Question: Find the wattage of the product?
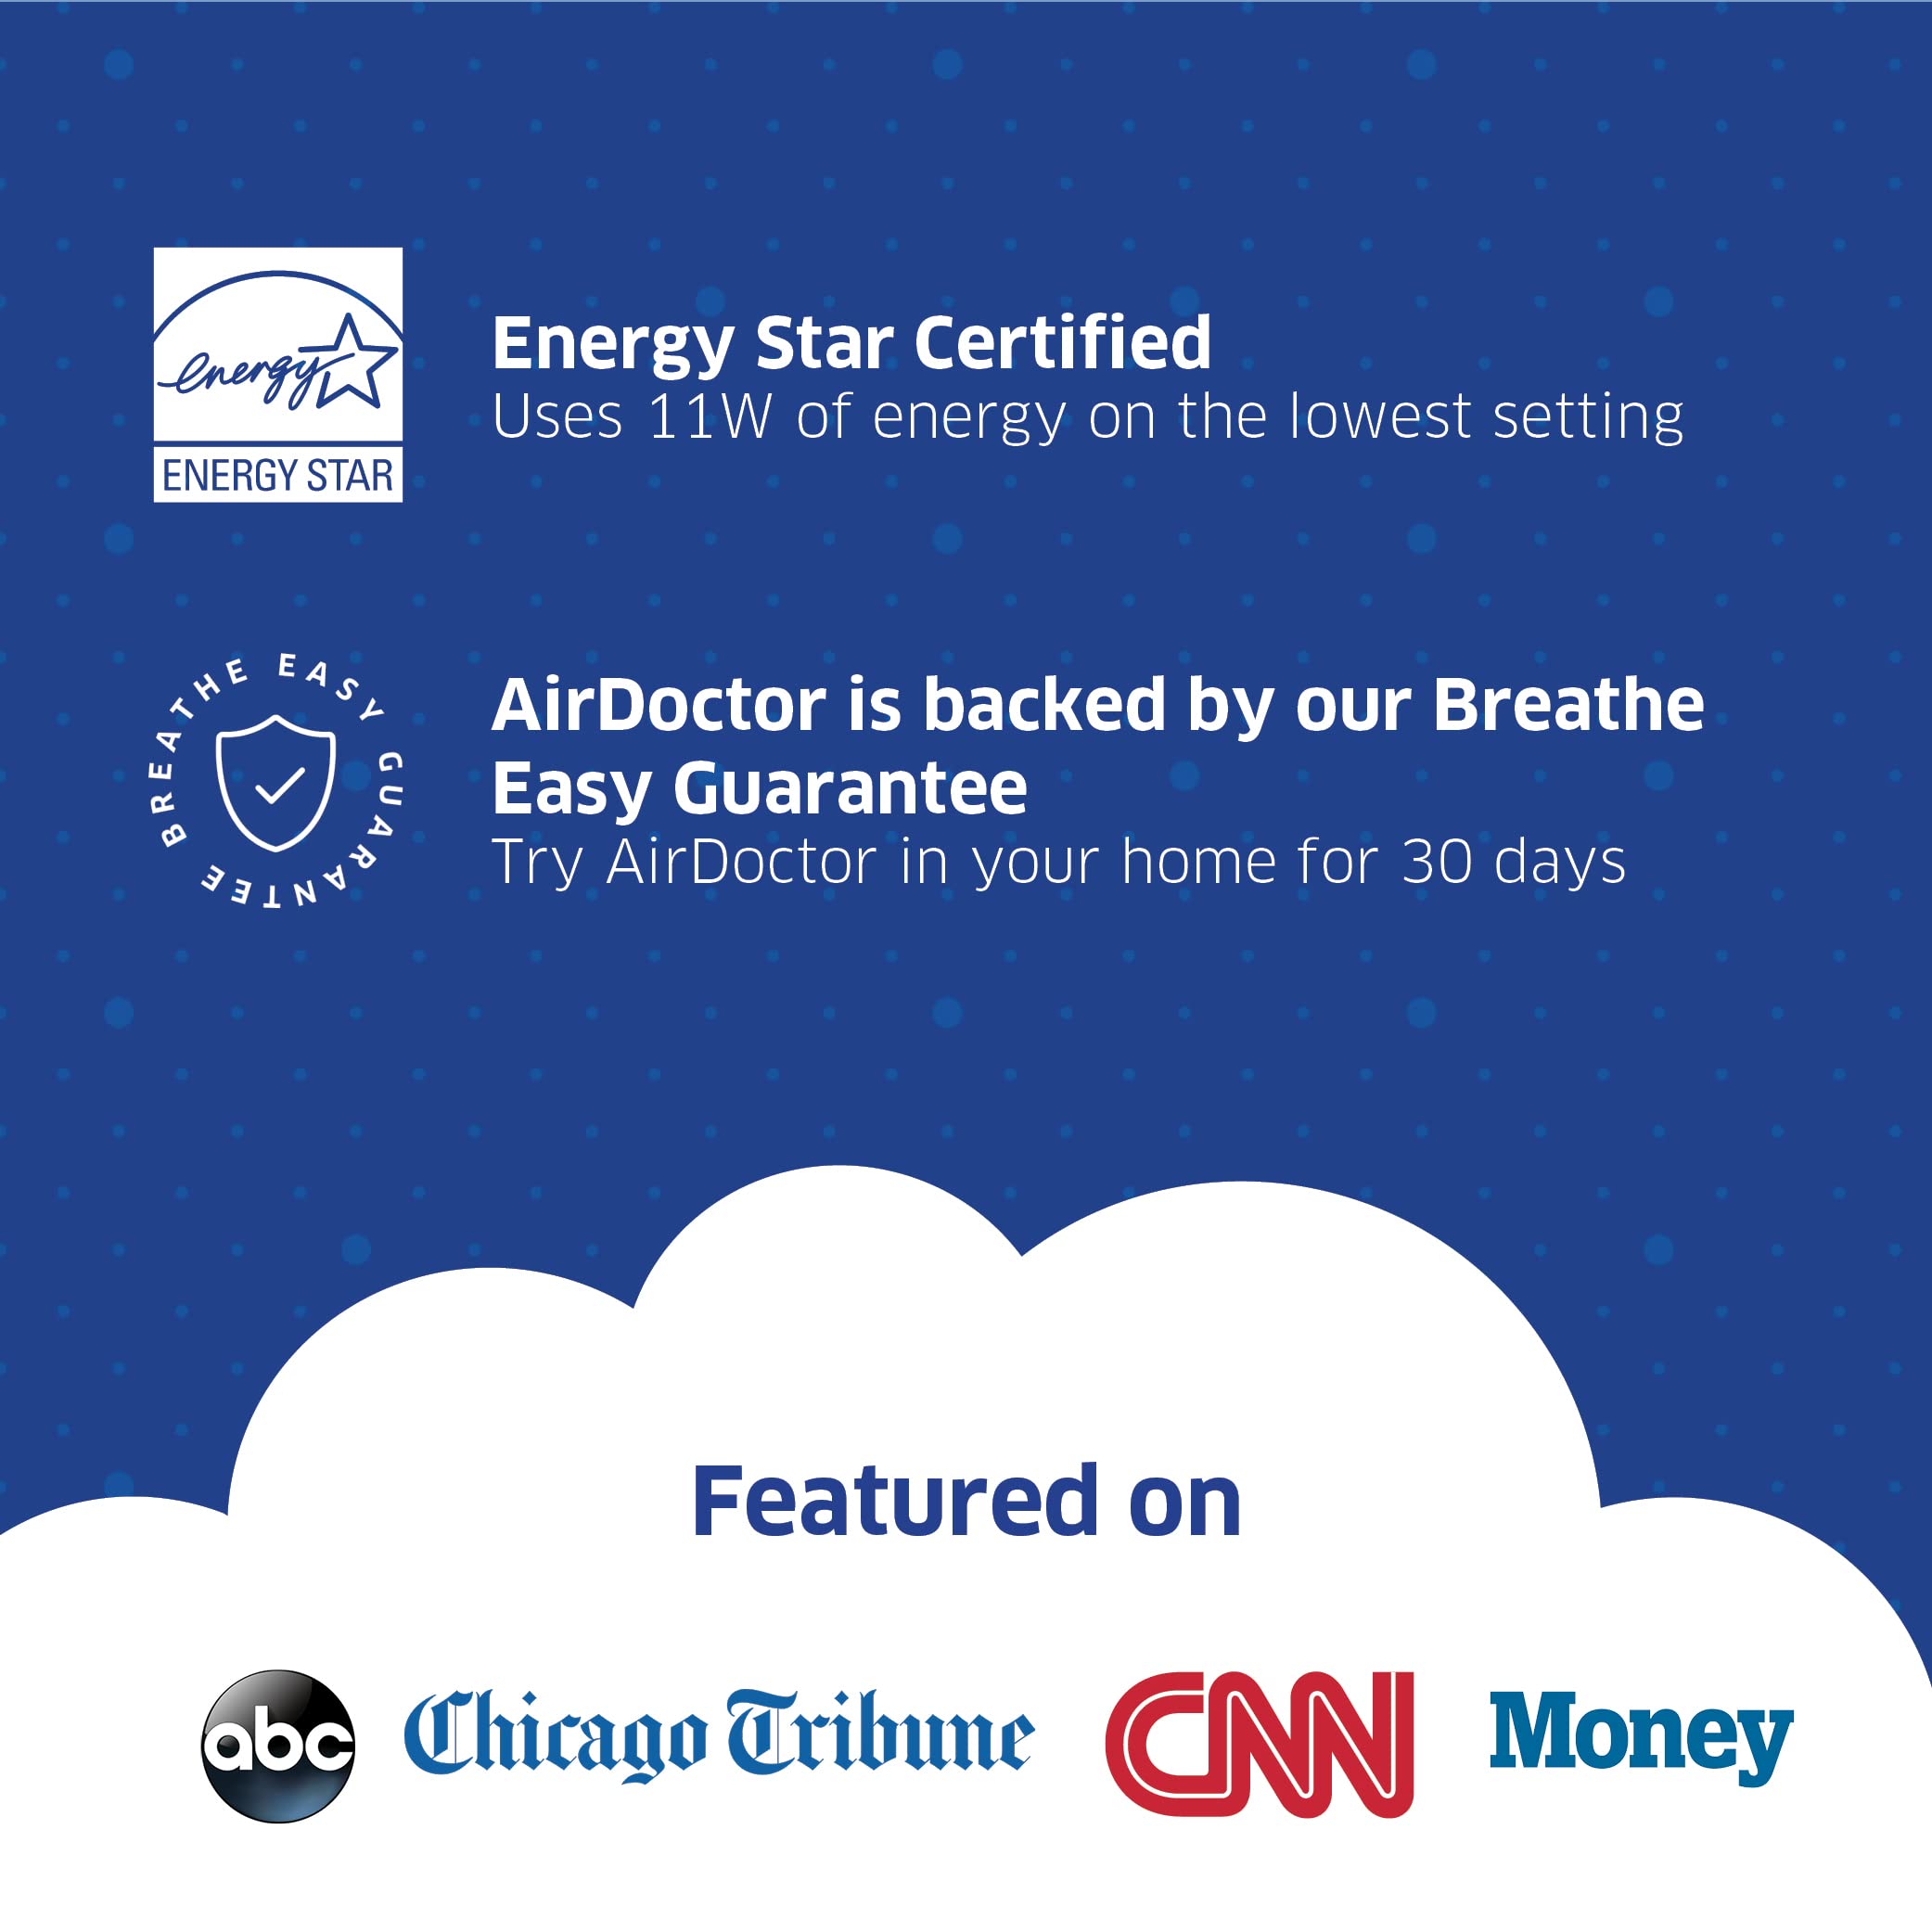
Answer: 11.0 watt